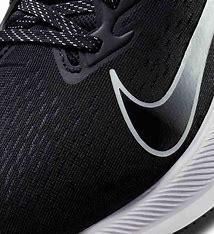
Brand: Nike
Model: Air Zoom Winflo 7